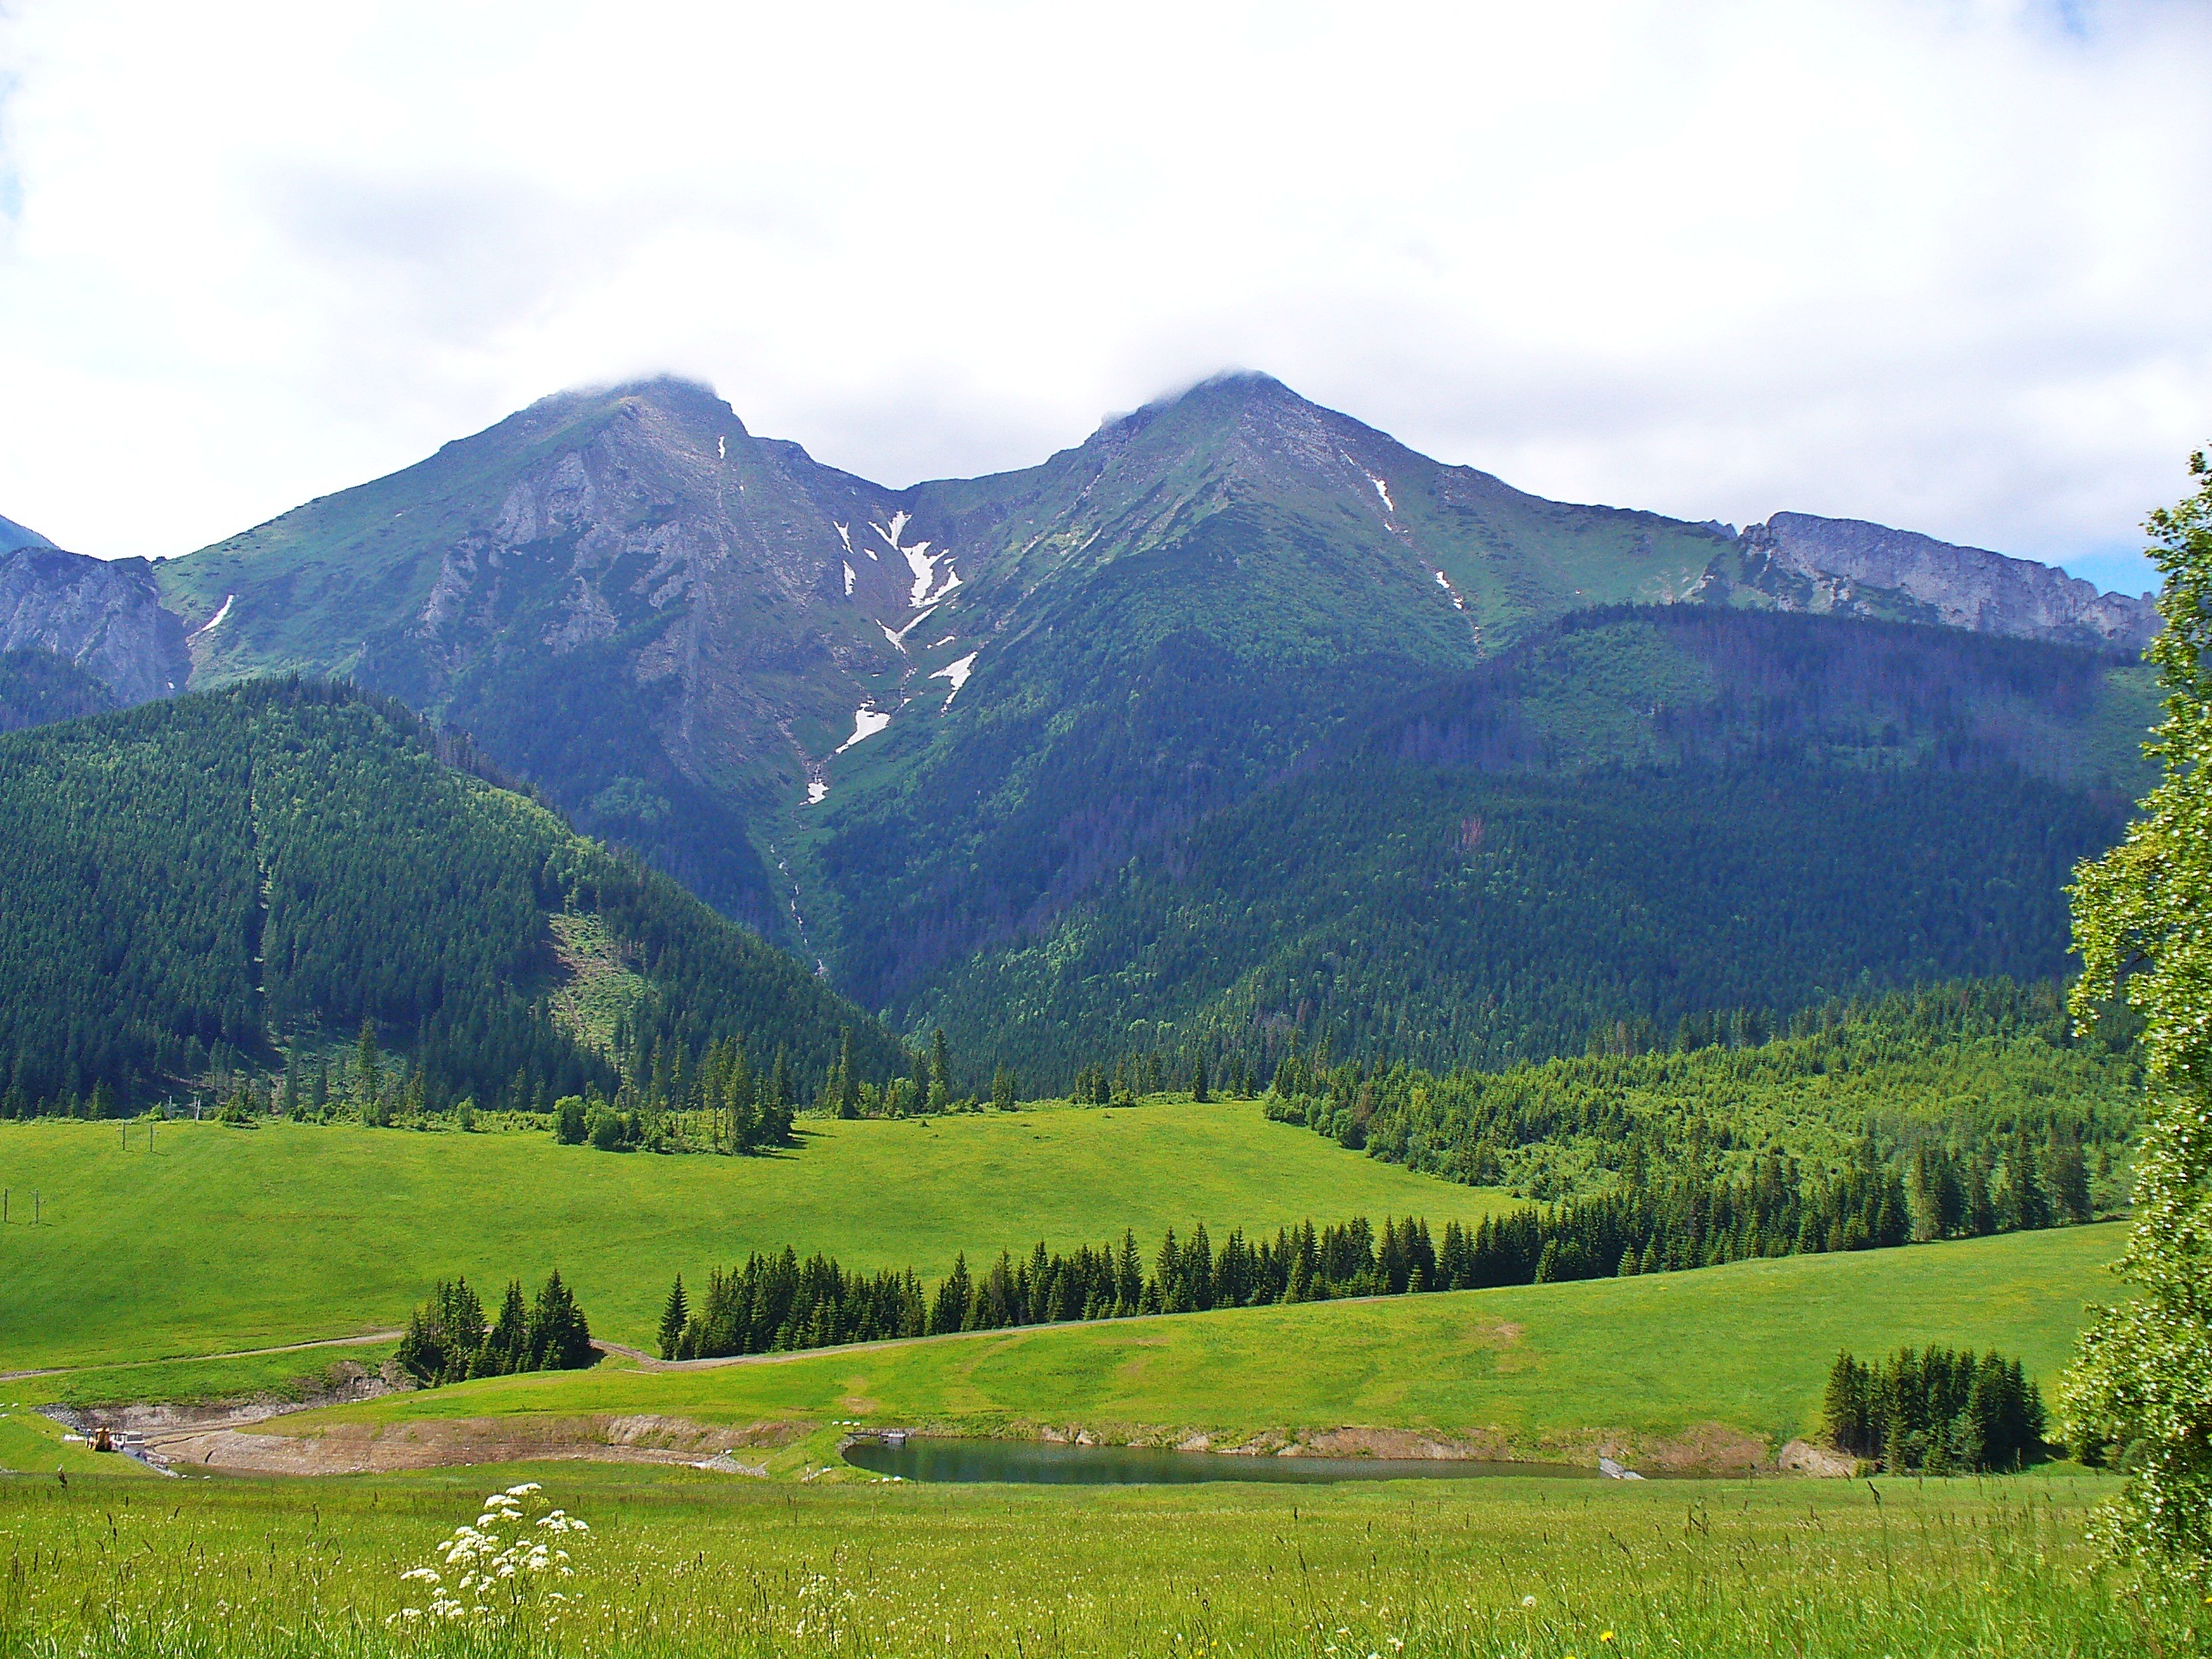
landscape, tree, nature, forest, grass, wilderness, mountain, meadow, hill, lake, view, valley, mountain range, green, pasture, tourism, highland, ridge, plain, top view, mountains, alps, grassland, poland, plateau, fell, habitat, loch, ecosystem, tatry, tops, polish tatras, hiking trails, rural area, landform, the high tatras, large view, natural environment, geographical feature, mountainous landforms